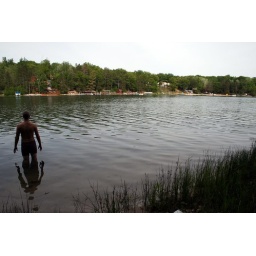
June 16, 2009. My brother standing in the lake up-north. That water was freezing cold.